Brutalism in Sheffield

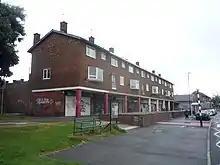
The shopping parade at the centre of the Lowedges estate, pictured in 2016.

The Broomhall complex consisted of a sprawling network of 27 mid-rise tower blocks alongside the A61 Hanover Way, nowadays part of the Sheffield Inner Ring Road, on the edge of Sheffield City Centre in Broomhall. It was located across the dual carriageway from Hanover House. In terms of design, the development at Broomhall can be thought of as a condensed version of the Park Hill estate, as they were both built to the same streets in the sky philosophy with deck access to properties. The Broomhall complex was constructed in 1967 by a consortium headed by the Shepherd Building Group and the Yorkshire Development Group. There were a total of 619 dwellings at the Broomhall complex, with twenty 7-storey blocks of flats containing 23 dwellings each and seven 6-storey blocks containing 21 dwellings each.